Doug Locke

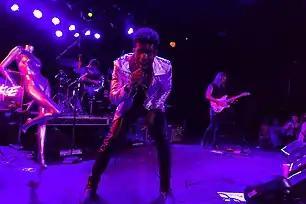
Doug Locke performing live at The Roxy in Los Angeles, CA.

In 2015, Locke released his debut EP “Blue Heart” featuring #ThisCouldBeUs as the lead single. His musical influences include Prince, Jimi Hendrix, Lenny Kravitz, Rihanna, Beyoncé and Madonna. His work has been featured in The Huffington Post, Out Magazine, Idolator, GLAAD, AFROPUNK, Logo's NewNowNext, Upworthy.com, PopMatters.com, Blurred Culture and many others.